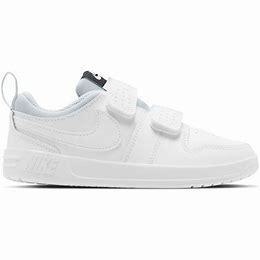
Brand: Nike
Model: Pico 5